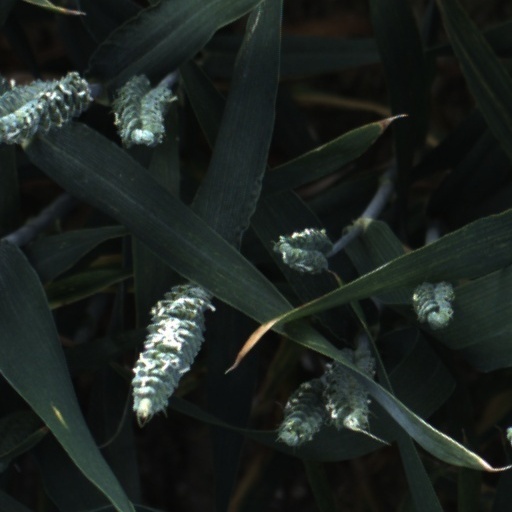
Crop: wheat